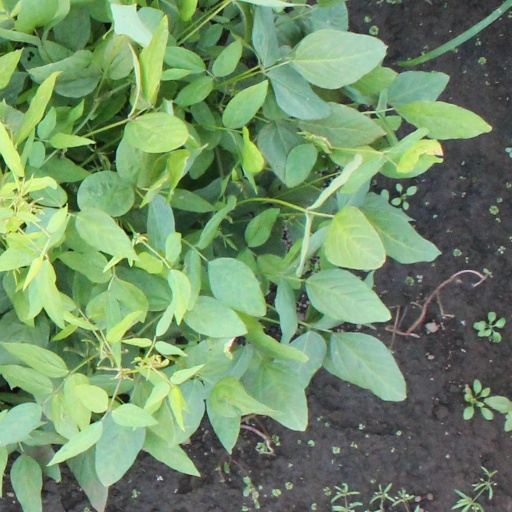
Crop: soybean